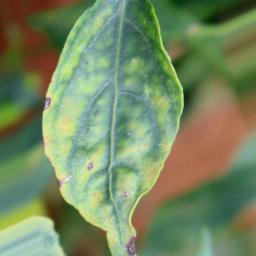
Label: cercospora